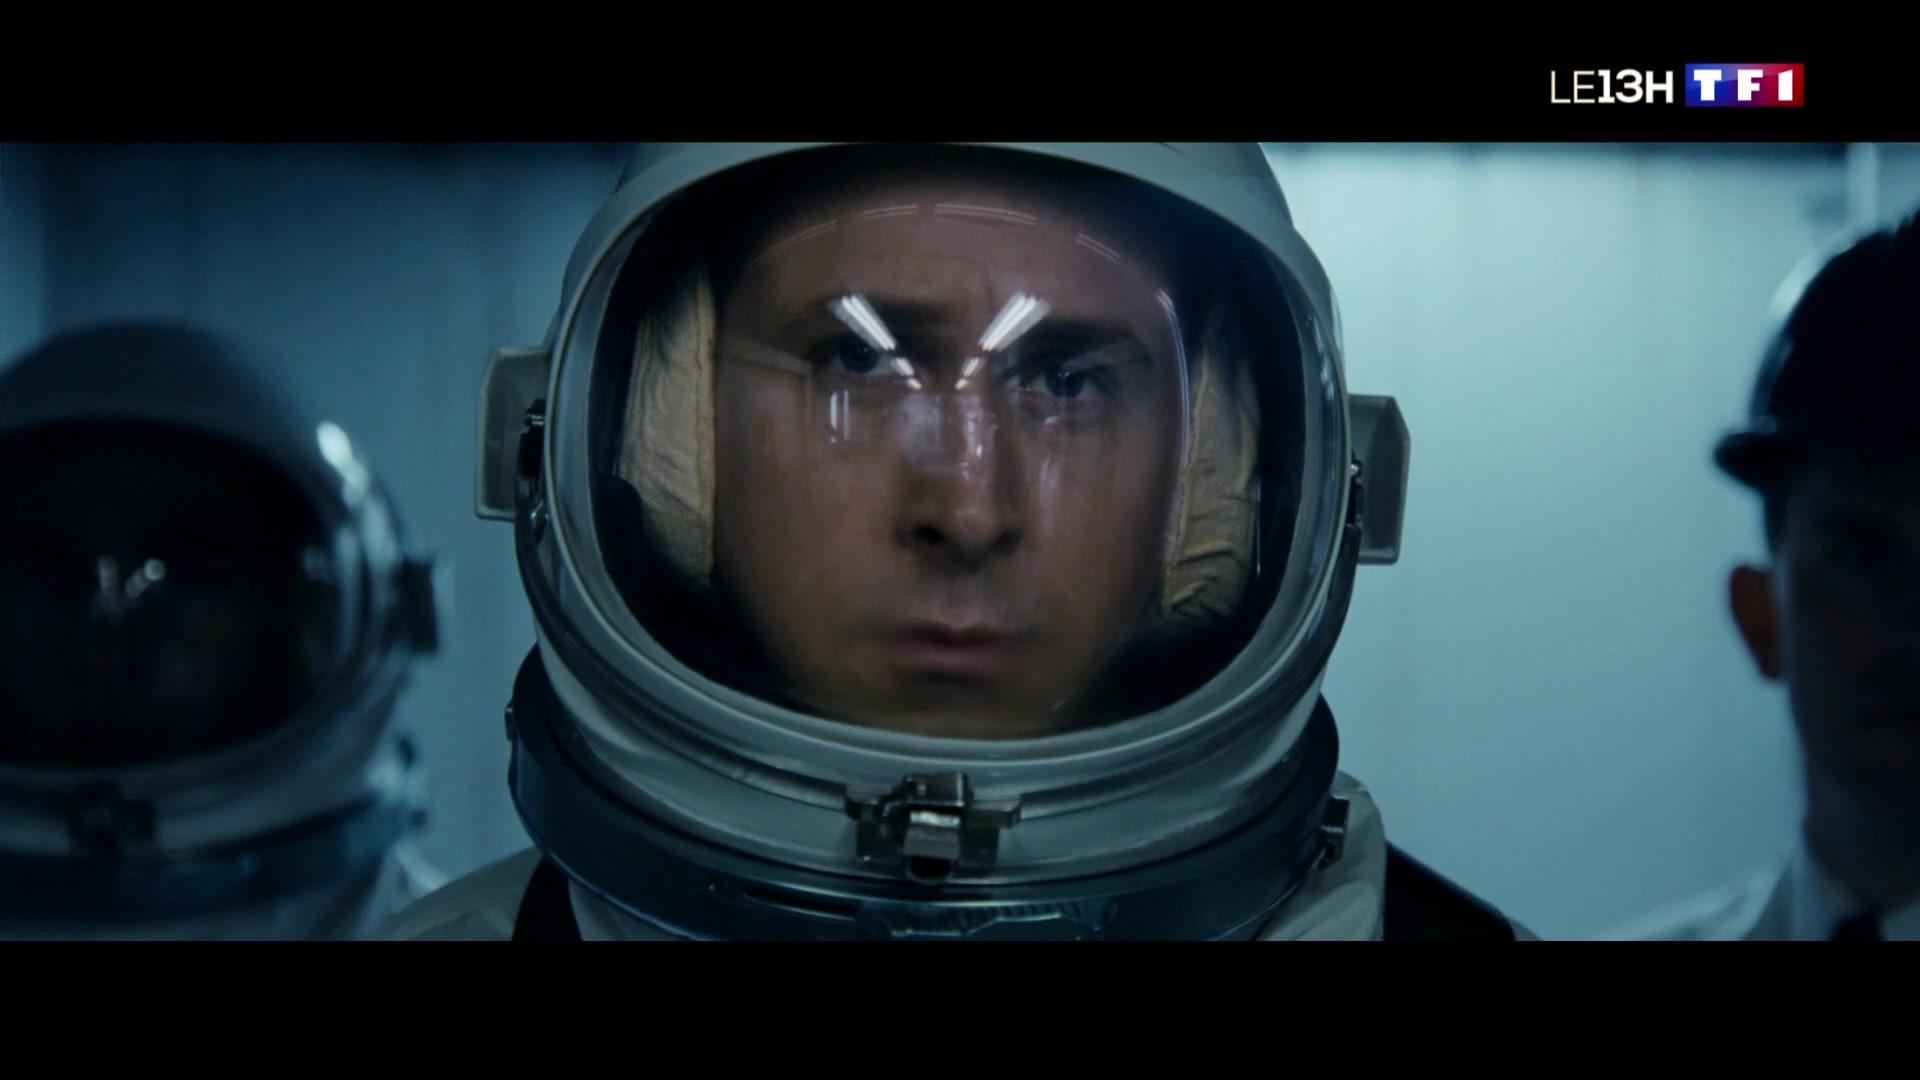
Gender: men